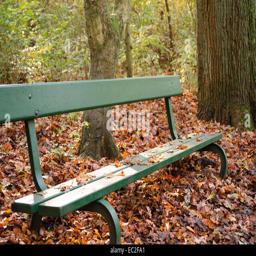
bench in the autumn park